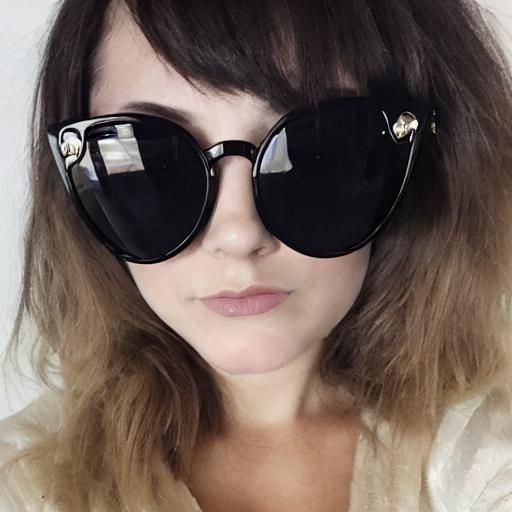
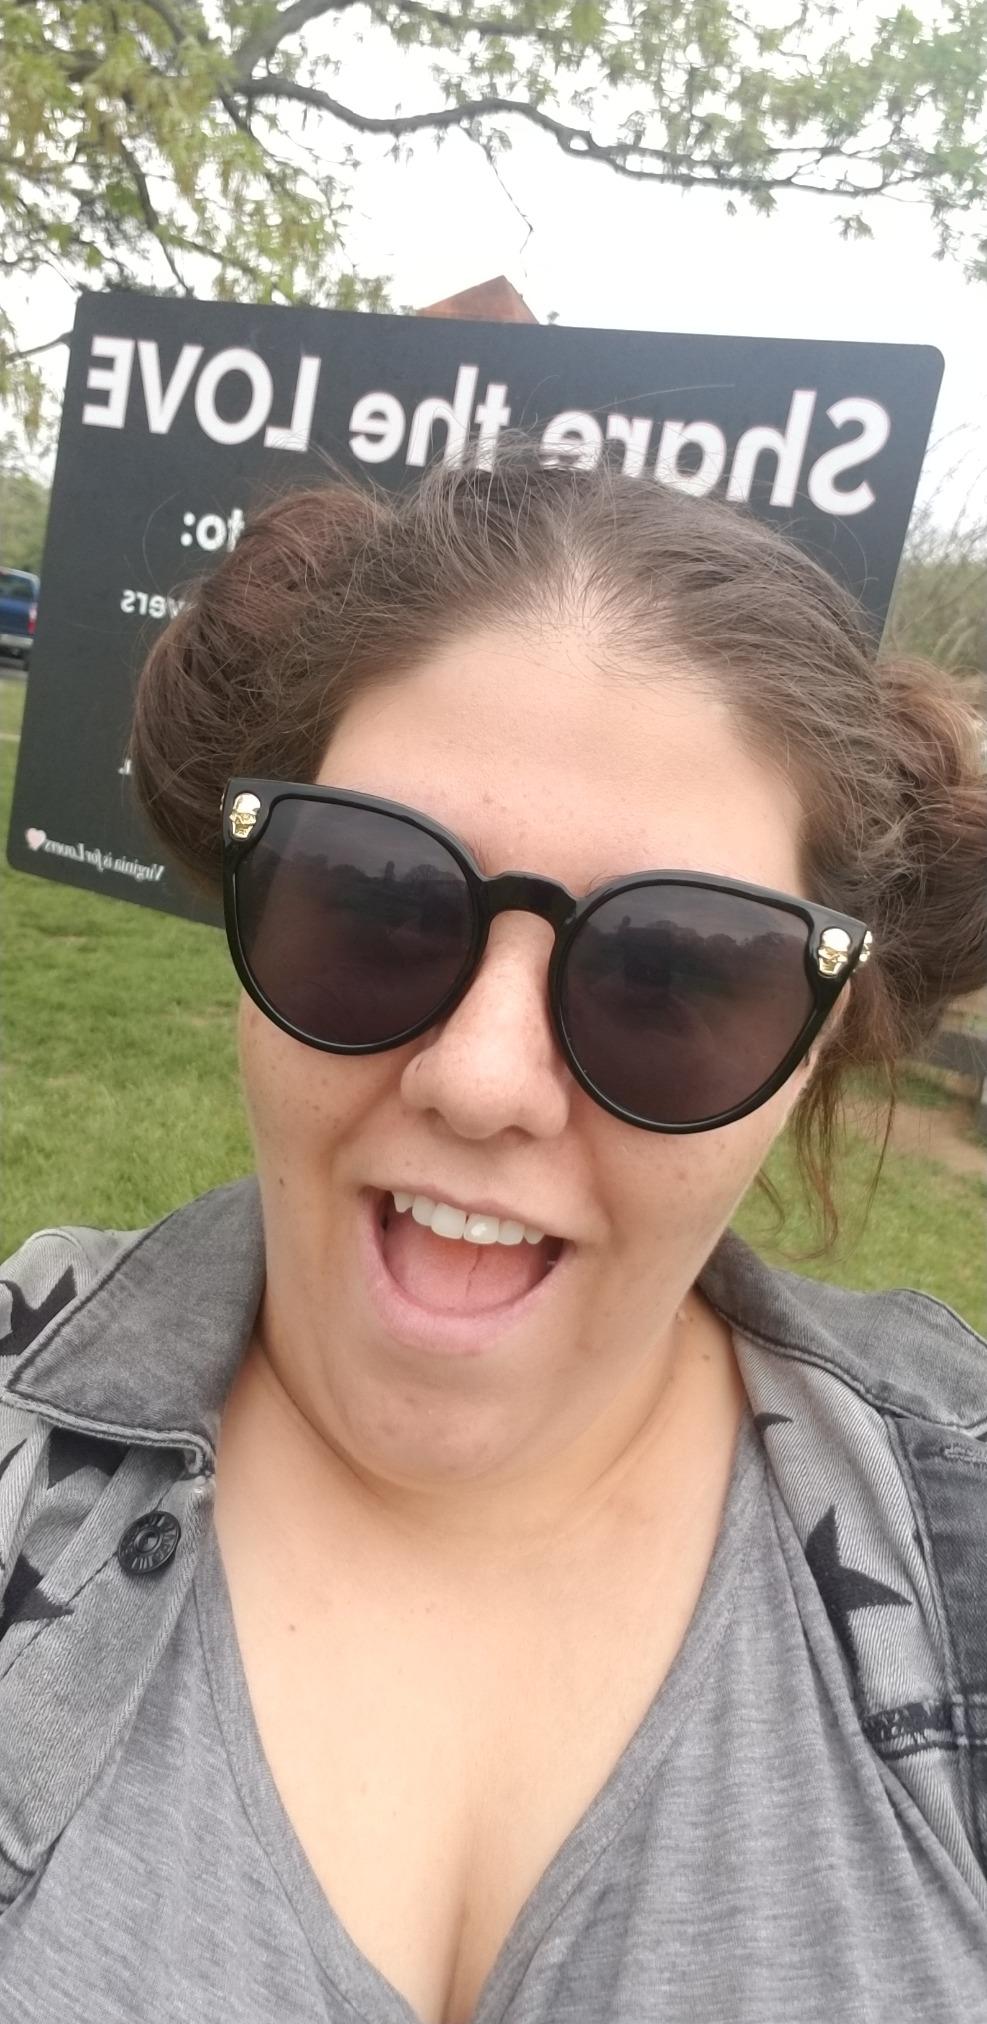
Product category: accessories_sunglasses
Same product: no